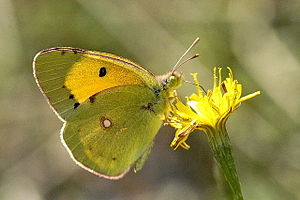
Orange høsommerfugl
Orange høsommerfugl.
Orange høsommerfugl.
Orange høsommerfugl er en sommerfugl i hvidvingefamilien. Arten er især udbredt i middelhavsområdet og østpå til Afghanistan. I Danmark optræder arten som en træksommerfugl, især i de sydlige egne.